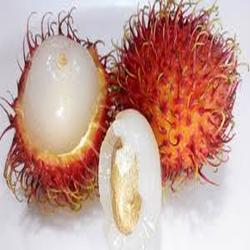
Label: Rambutan